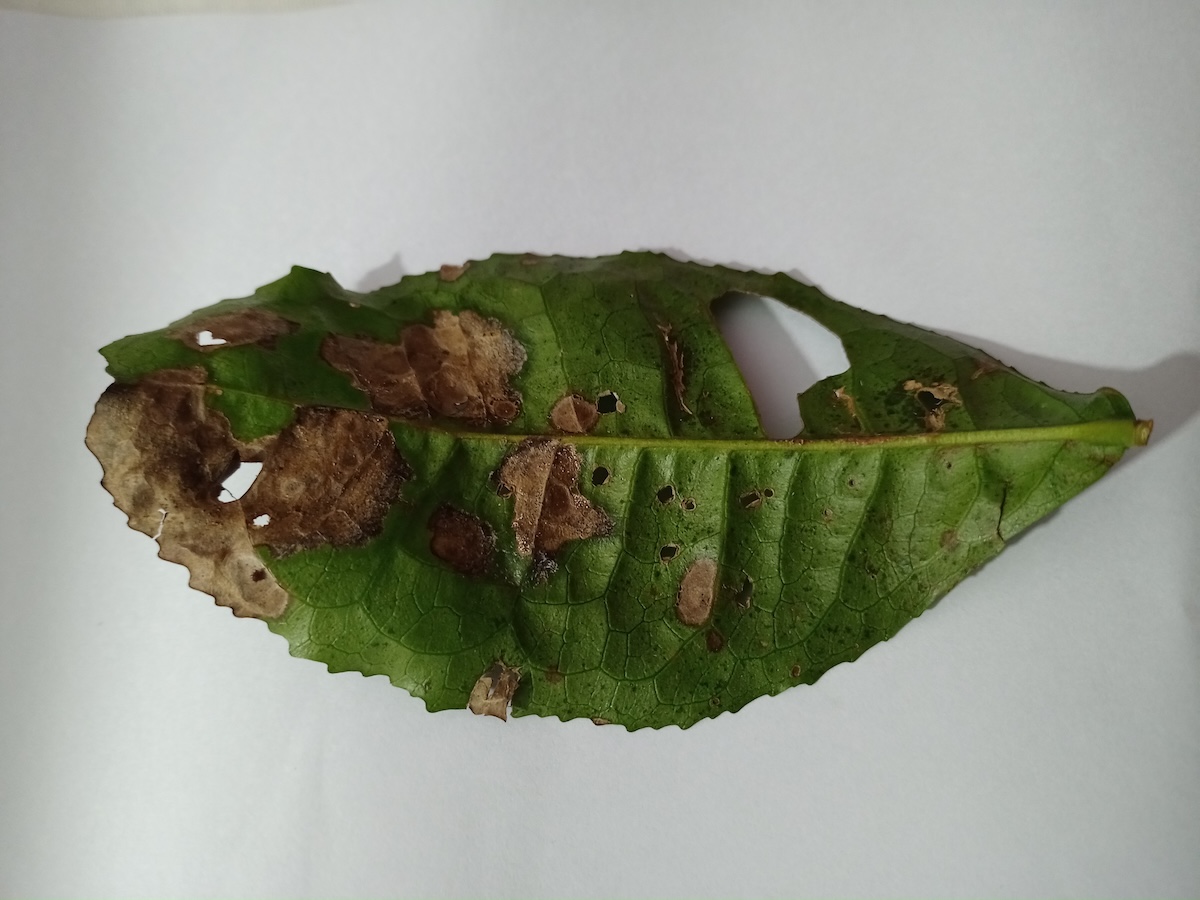
Label: Brown Blight